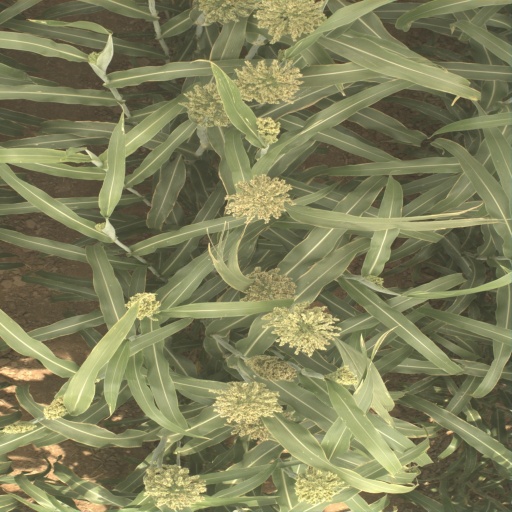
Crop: sorghum